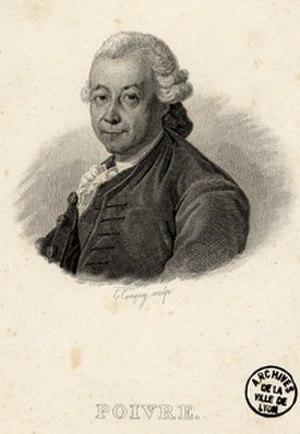
Portrait de Pierre Poivre (1719-1786), horticulteur, botaniste, agronome et administrateur colonial français du XVIIIème siècle. Lithographie par E. Conguy, XIXème siècle.
Pierre Poivre, né le 23 août 1719 à Lyon et mort le 6 janvier 1786 à Saint-Romain-au-Mont-d'Or, est un horticulteur, botaniste, agronome, missionnaire et administrateur colonial français.
Ephraïm Conquy est un graveur lithographe français né le 3 juin 1808 à Marseille. Il vécut à Paris successivement au 52, rue Jacob, puis au 3, quai Malaquais et au 7, rue Taranne et est mort le 16 février 1843 à Paris.